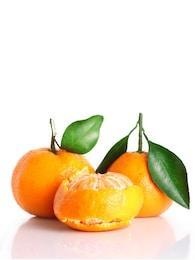
Label: mandarine